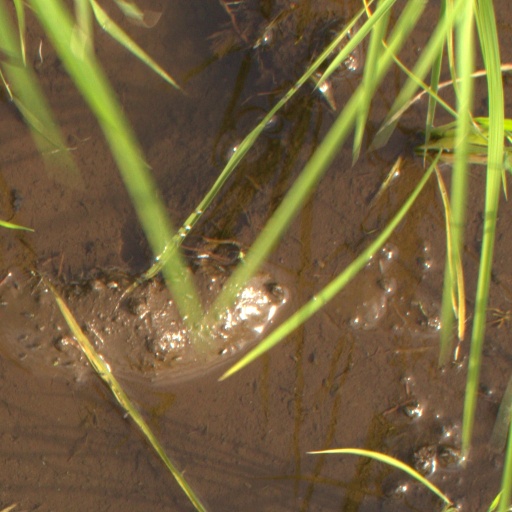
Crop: rice